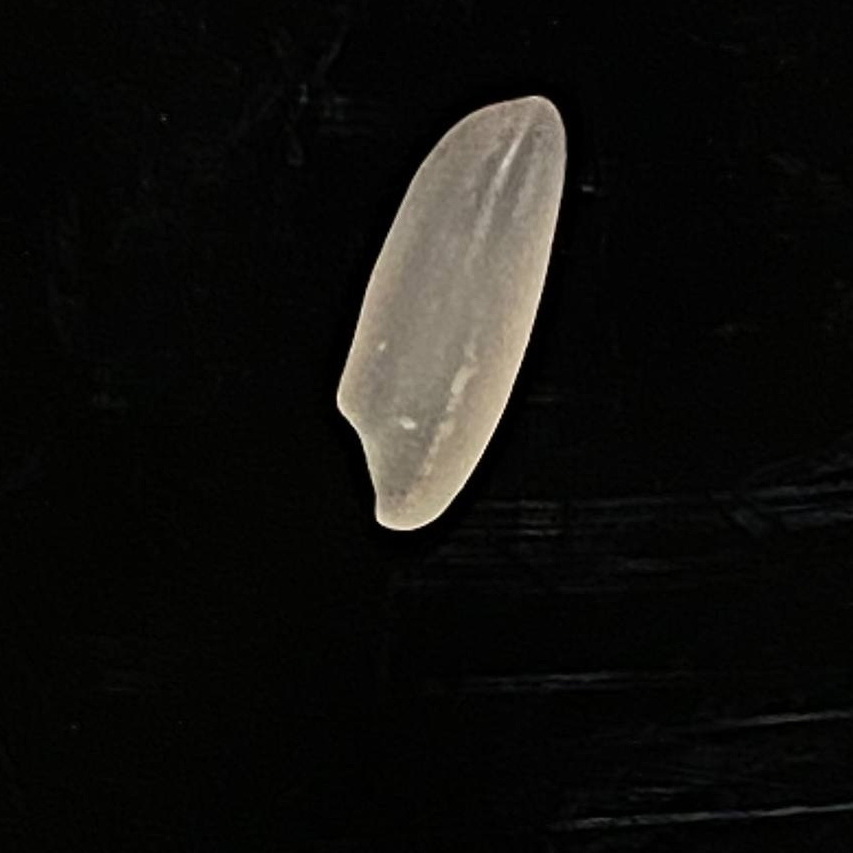
Rice variety: Subol_Lota